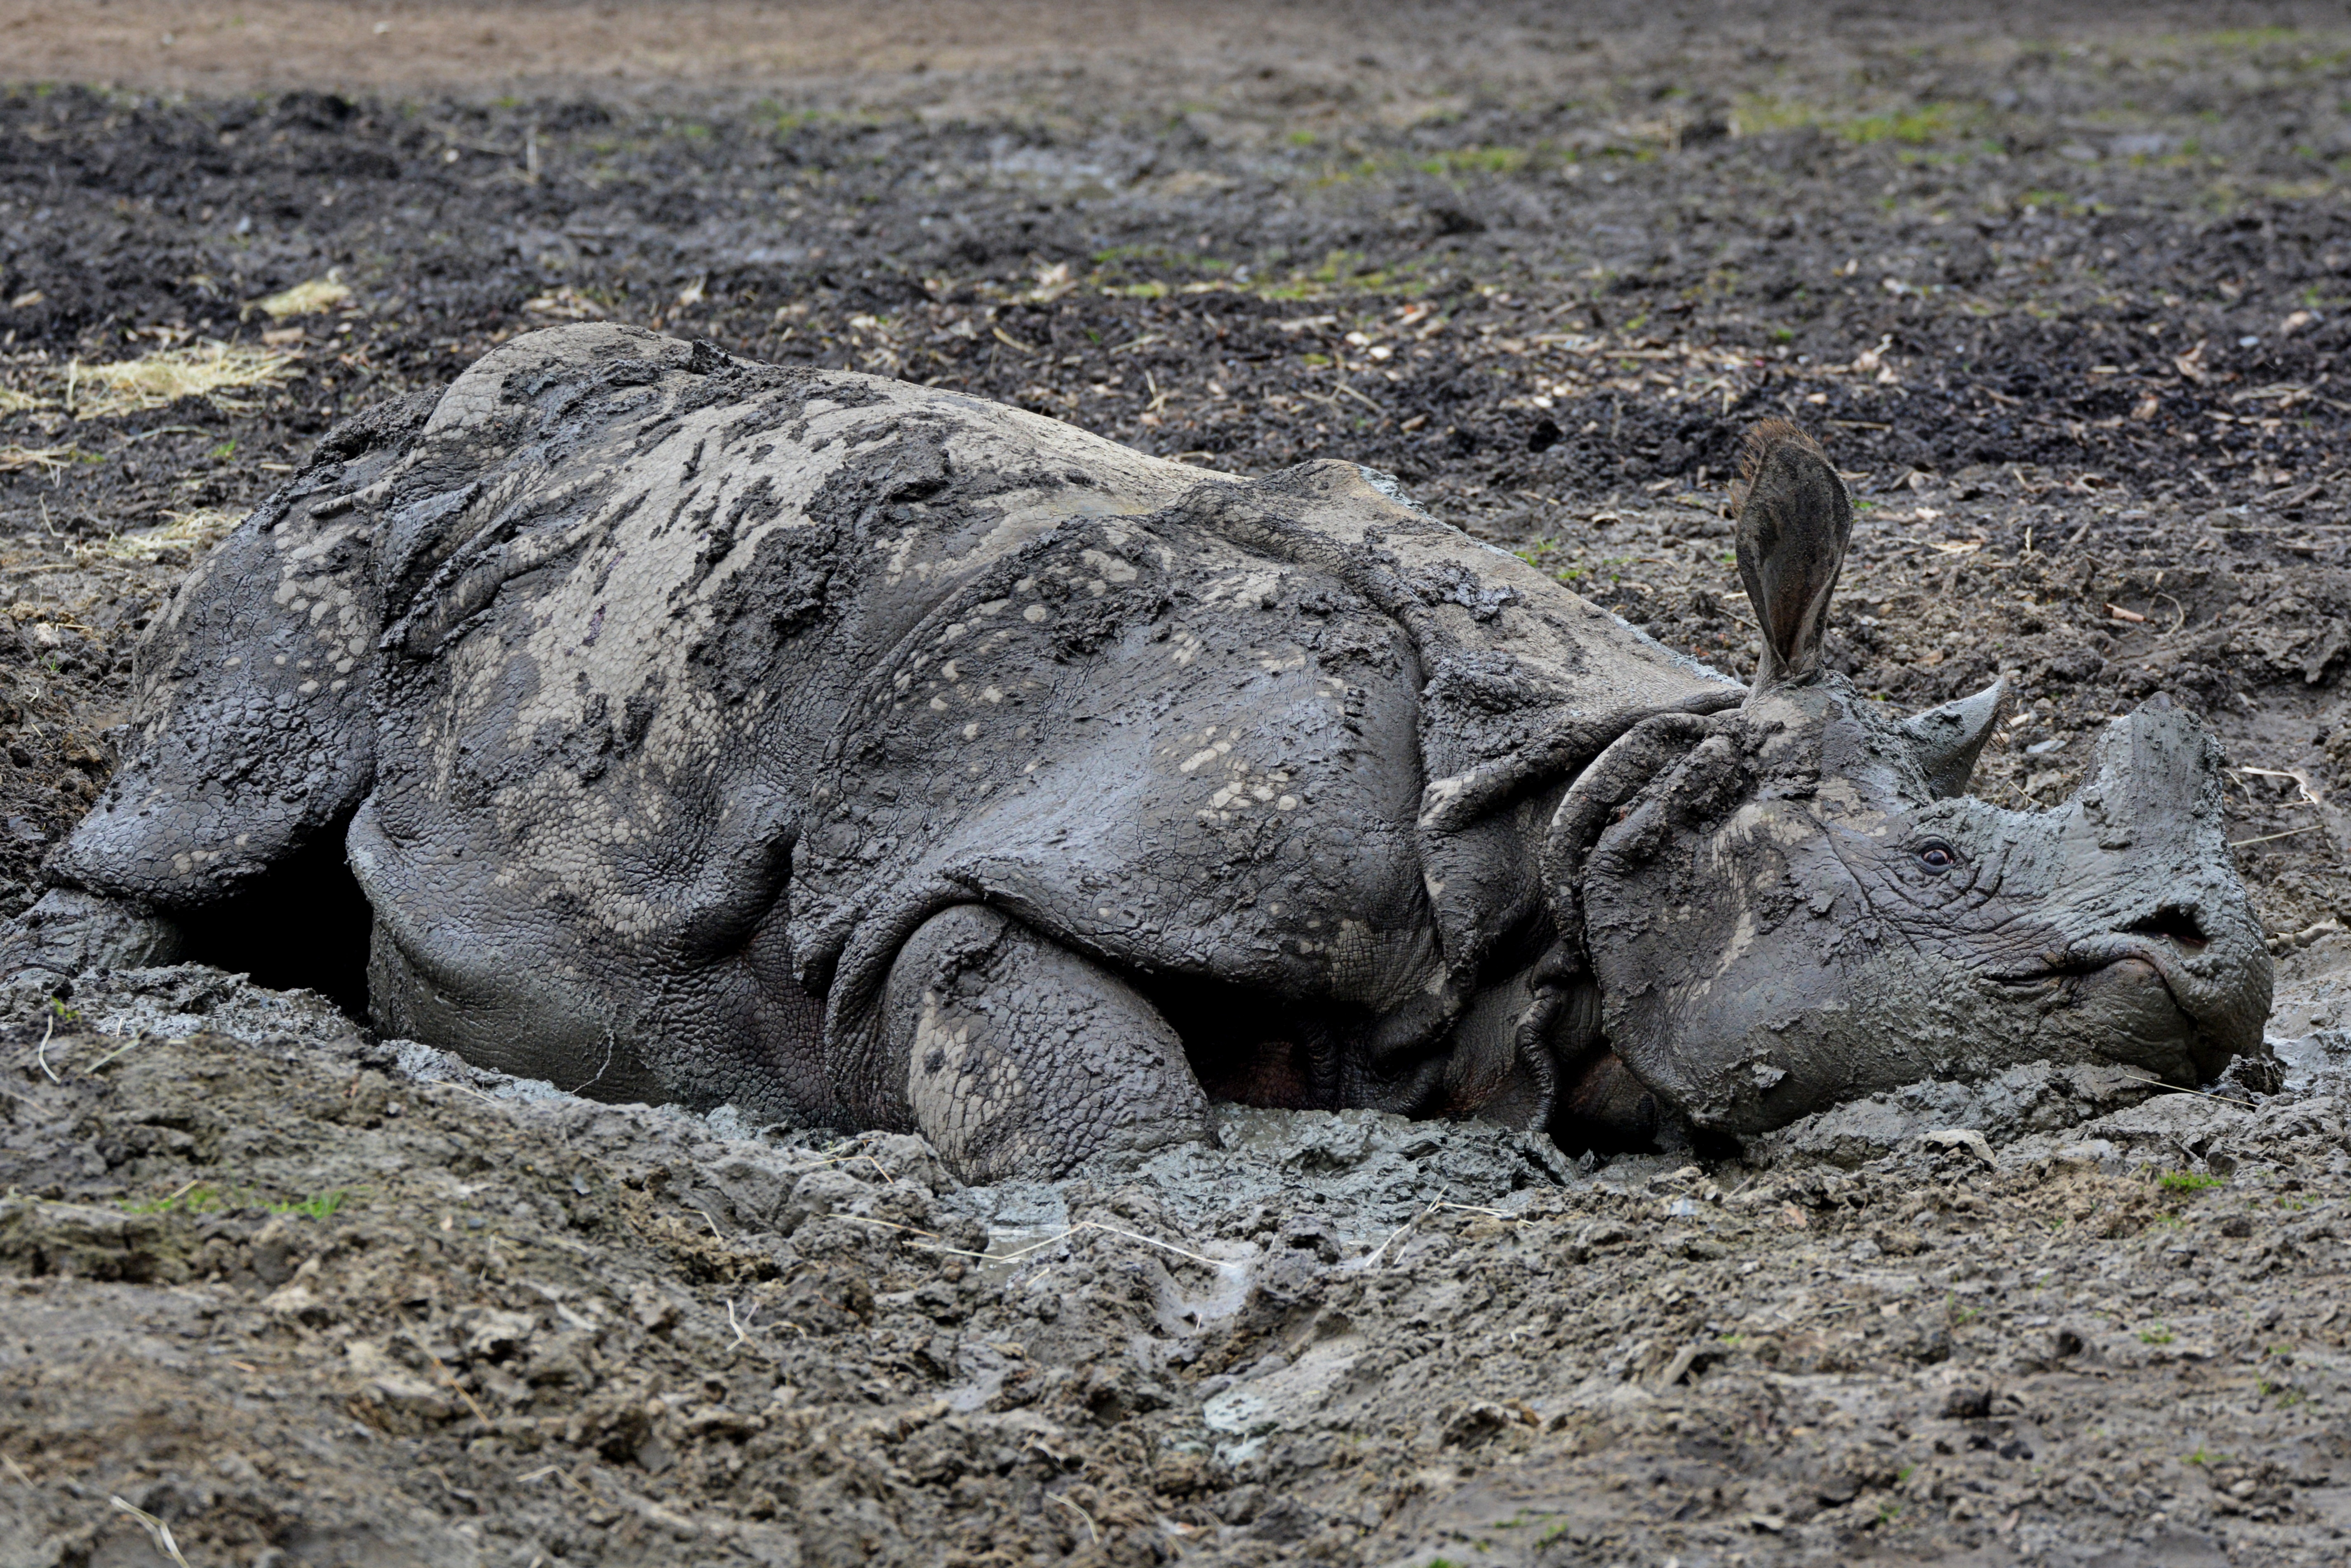
animal, wildlife, mud, mammal, reptile, fauna, rhino, rhinoceros, vertebrate, komodo dragon, nile crocodile